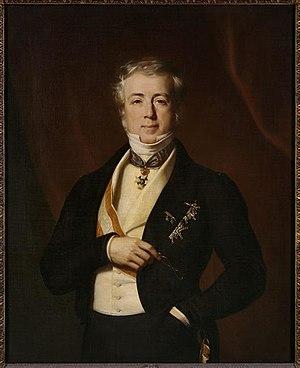
Le Chemin de fer de Paris à la mer désigne un projet ferroviaire élaboré dans les premiers temps du chemin de fer en France, sous la Restauration, visant à relier Paris au Havre via Rouen, avec un embranchement vers Dieppe. S’inscrivant dans les réflexions générales du gouvernement pour améliorer et accélérer les transports dans le royaume, il a pour ambition de donner à Paris les moyens de constituer une place commerciale d’envergure, tant au niveau national qu’en Europe continentale.